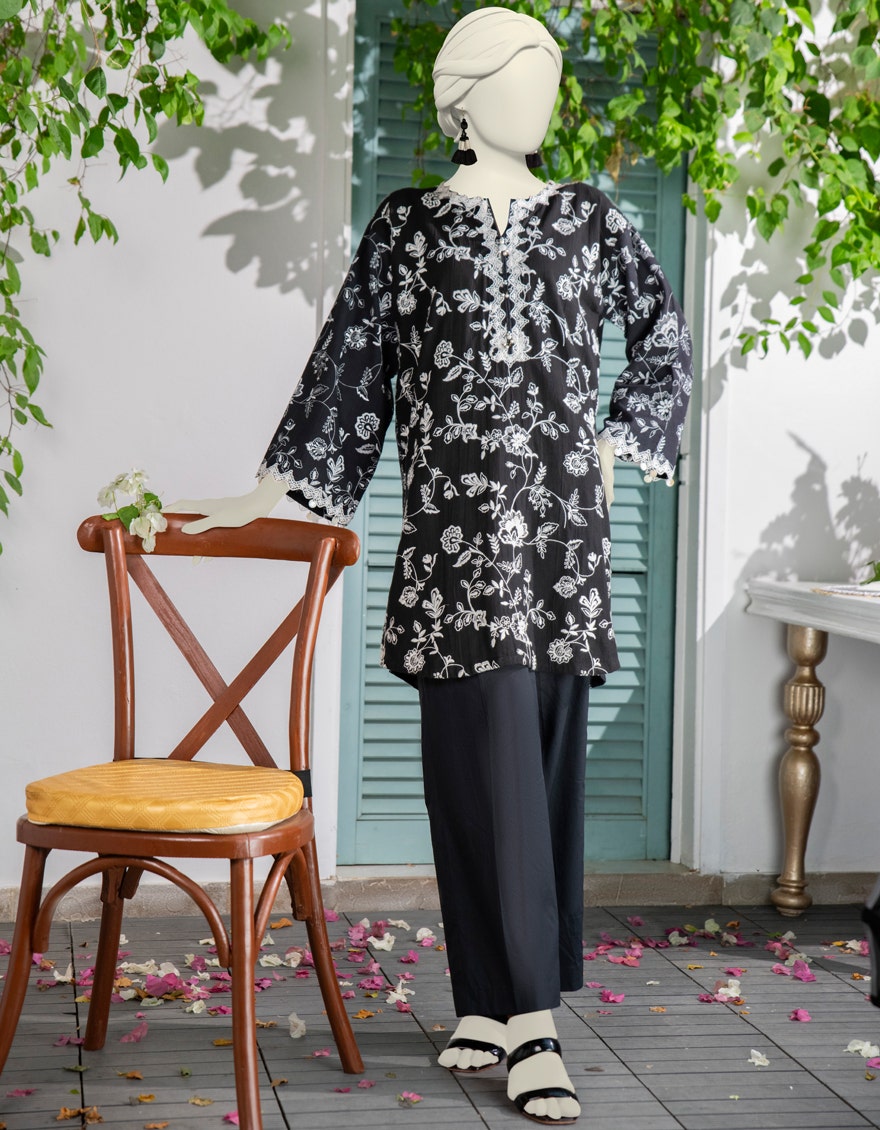
black floral print tunic